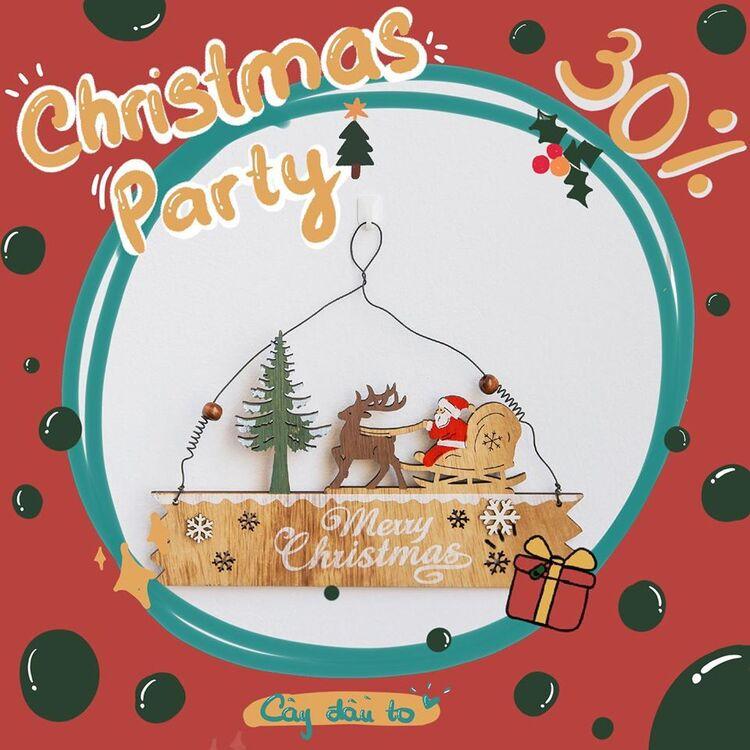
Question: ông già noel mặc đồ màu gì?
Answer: ông già noel mặc đồ màu đỏ